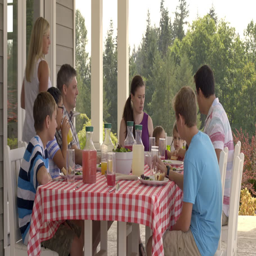
mom brings a plate of kebabs to outdoor table for family and friends enjoying a bbq together .